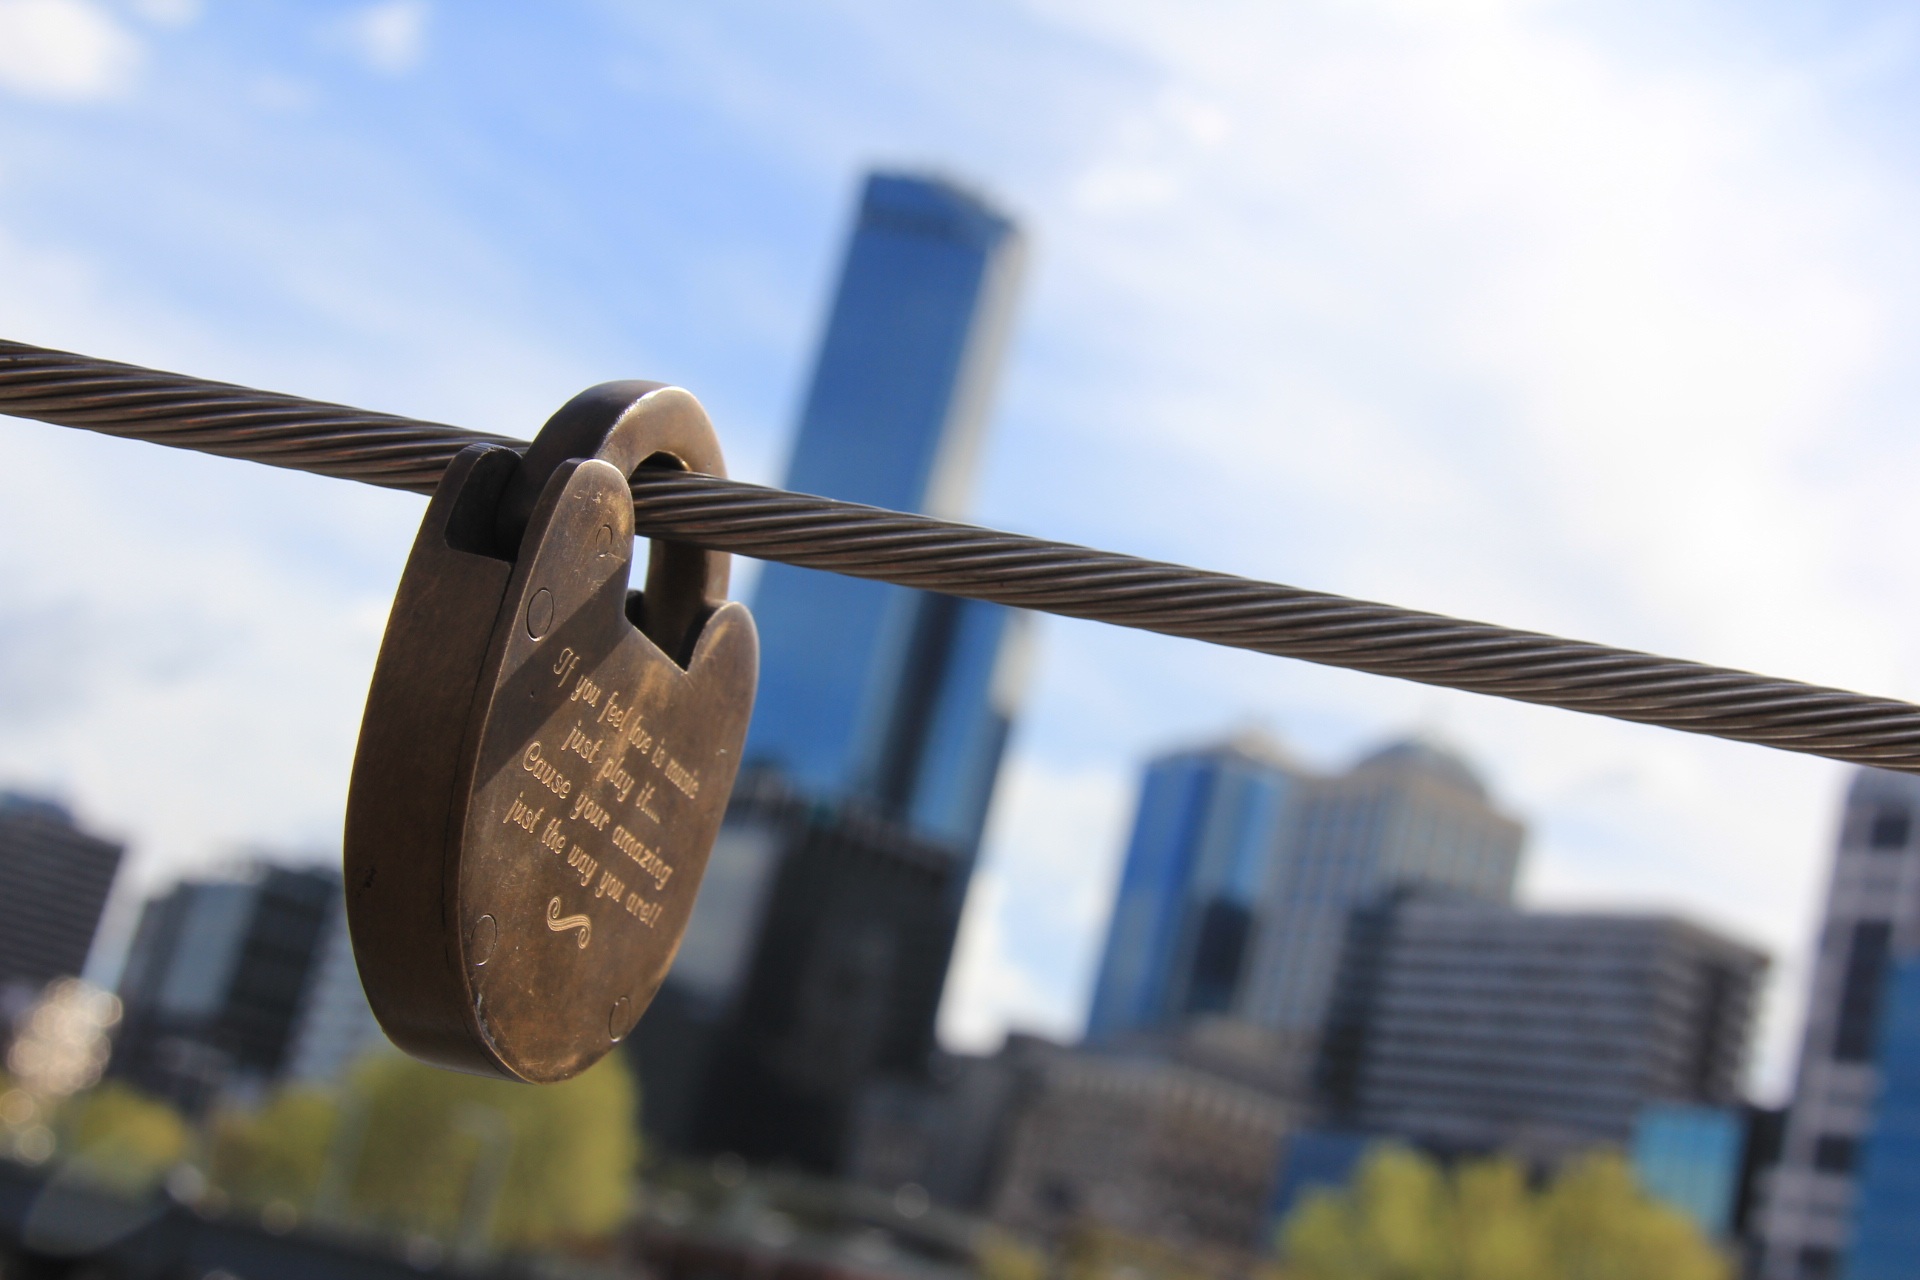
bridge, old, city, steel, love, heart, vehicle, symbol, key, couple, romance, romantic, friendship, wedding, married, marriage, engagement, padlock, outdoors, happiness, safety, day, lock, valentine, keyhole, shape, unity, dedication, oath, atmosphere of earth